W. D. Jones

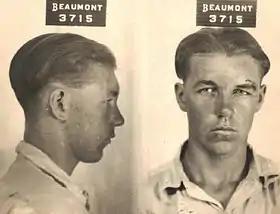
WD Jones at his first arrest, 1931. William Daniel Jones, 15, and friend LC Barrow were arrested after disappearing with, then wrecking, a bootlegger's car.

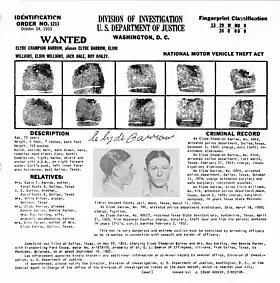
Clyde Barrow's Wanted Poster, October 1933

On the night of January 6, 1933 in Dallas, the three stumbled into a trap set for another criminal. Barrow killed Tarrant County Deputy Malcolm Davis, shooting him point-blank in the chest with a 16-gauge shotgun. Jones and Parker were waiting in the car for Barrow and were as startled as the neighbors were when gunfire broke out. Jones "grabbed a gun and began blasting the landscape." Parker shouted to him to stop, that he might hit someone, and she circled the car around the block to catch up with Barrow.